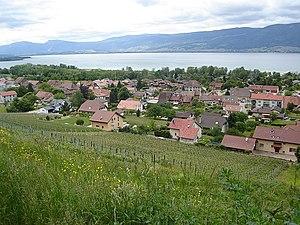
Vue du village de Cheyres (Canton de Fribourg, Suisse) depuis le Chemin Neuf
Cheyres est une localité et une ancienne commune suisse du canton de Fribourg, située dans le district de la Broye.
Cheyres-Châbles est une commune suisse du canton de Fribourg, située dans le district de la Broye.